The Enlightenment: An Interpretation

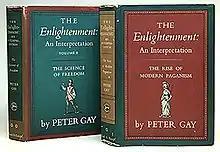

The Enlightenment: An Interpretation is an influential two-volume history of the Age of Enlightenment by Peter Gay, published between 1966 and 1969. The first volume, subtitled "The Rise of Modern Paganism," won the National Book Award in 1967. The second volume, subtitled “The Science of Freedom," was published in 1969.